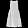
Label: Dress